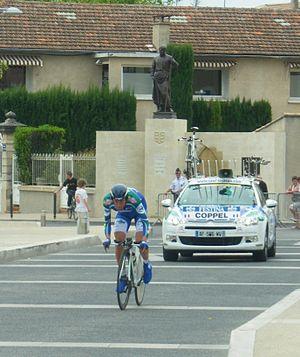
Jérôme Coppel lors de la 3ème étape du Critérium Dauphiné Libéré 2010 (Monteux - Sorgues)
Jérôme Coppel est un coureur cycliste français. Il passe professionnel en 2008 au sein de l'équipe La Française des jeux, après avoir obtenu plusieurs titres de champion de France dans les catégories juniors et espoirs. Après neuf saisons de cyclisme professionnel, il met un terme à sa carrière début août 2016, à 30 ans.